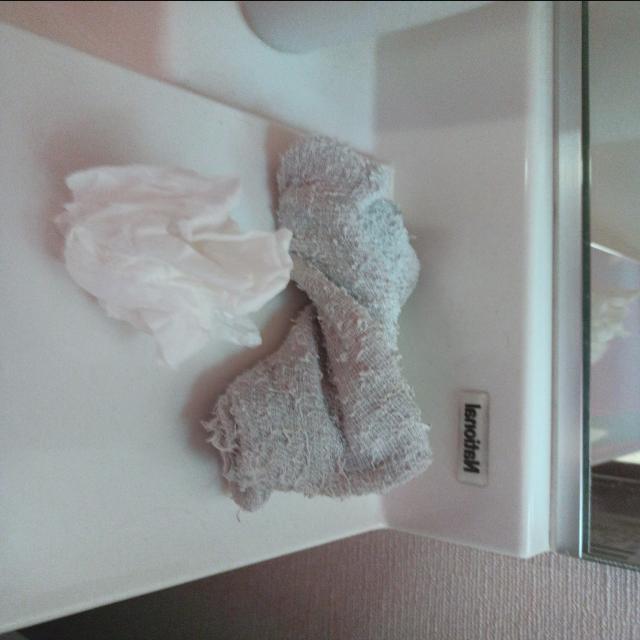
Label: tissues